Artur Kartashyan

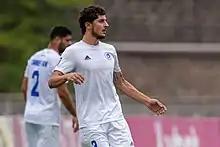
Kartashyan with Sevan in 2021

Artur Kartashyan (born 8 January 1997) is an Armenian professional footballer who plays as a defender for Armenian Premier League club Ararat Yerevan and the Armenia national team.